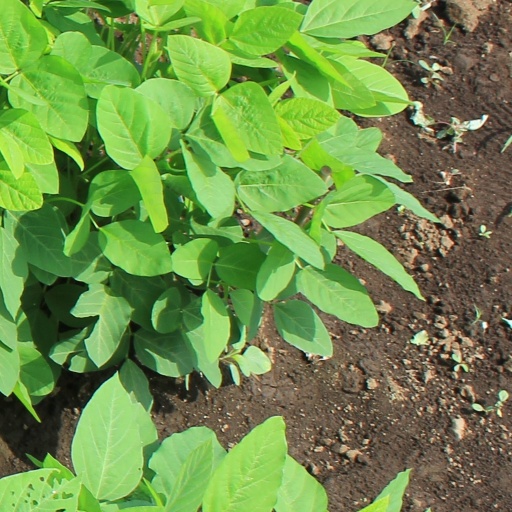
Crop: soybean